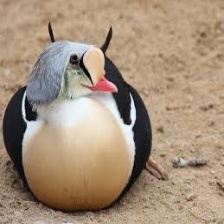
Species: KING EIDER
Scientific name: SOMATERIA SPECTABILIS
ImageNet parent category: drake